2018 Dwars door Vlaanderen

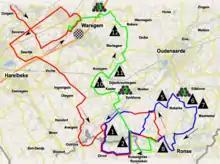
Route of the 2018 Dwars door Vlaanderen

As the race was only added to the UCI World Tour calendar in 2017, all UCI WorldTeams were invited to the race, but not obligated to compete in the race. As such, seventeen of the eighteen WorldTeams – with the exception of – competed in the race, up one on 2017. Eight UCI Professional Continental teams competed, completing the 25-team peloton.